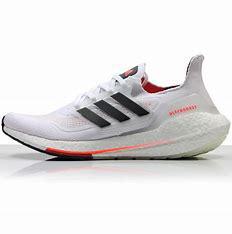
Brand: Adidas
Model: Ultraboost 21 Lauf